Victoria Dockside

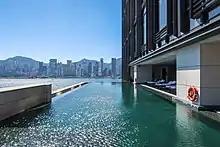
The infinity pool at the 6F of Rosewood Hong Kong

The Rosewood Hong Kong is the Rosewood Hotels & Resorts at the Victoria Dockside in Kowloon peninsula, Hong Kong.